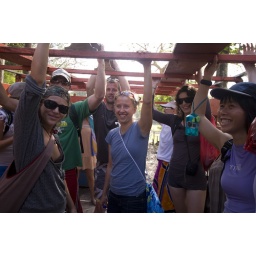
Back in the banana truck